Garage rock

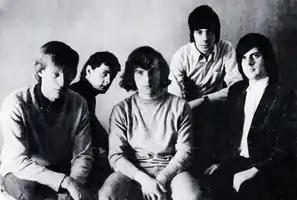
Them, featuring Van Morrison (center), in 1965

Although Britain did not develop a distinct garage rock genre in the same way as the United States, many British beat groups shared important characteristics with the American bands who often attempted to emulate them, and the music of certain UK acts has been mentioned in particular relation to garage.